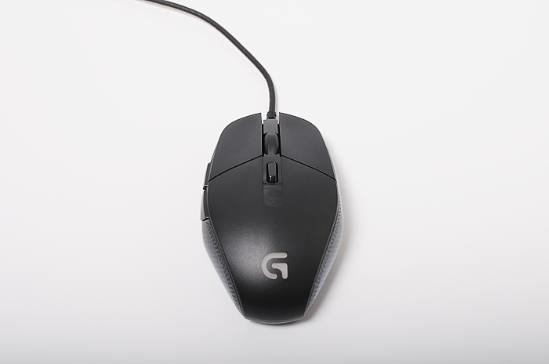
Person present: No